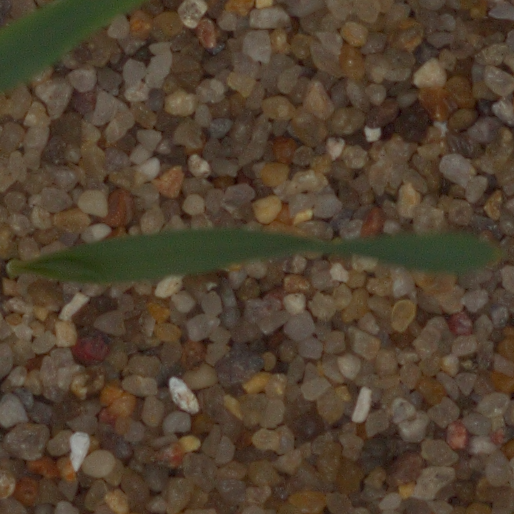
Label: common_wheat